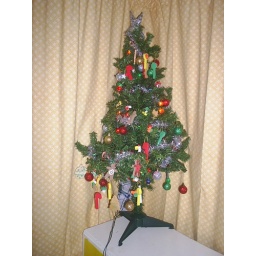
We let the boys put a tree in their bedroom this year. Made a good nightlight.